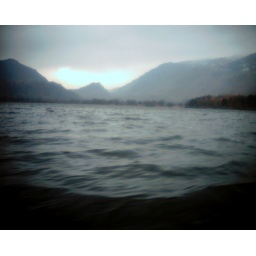
Back from a very rainy and very cold weekend in the lake district. This is derwent water with the vistaquest.